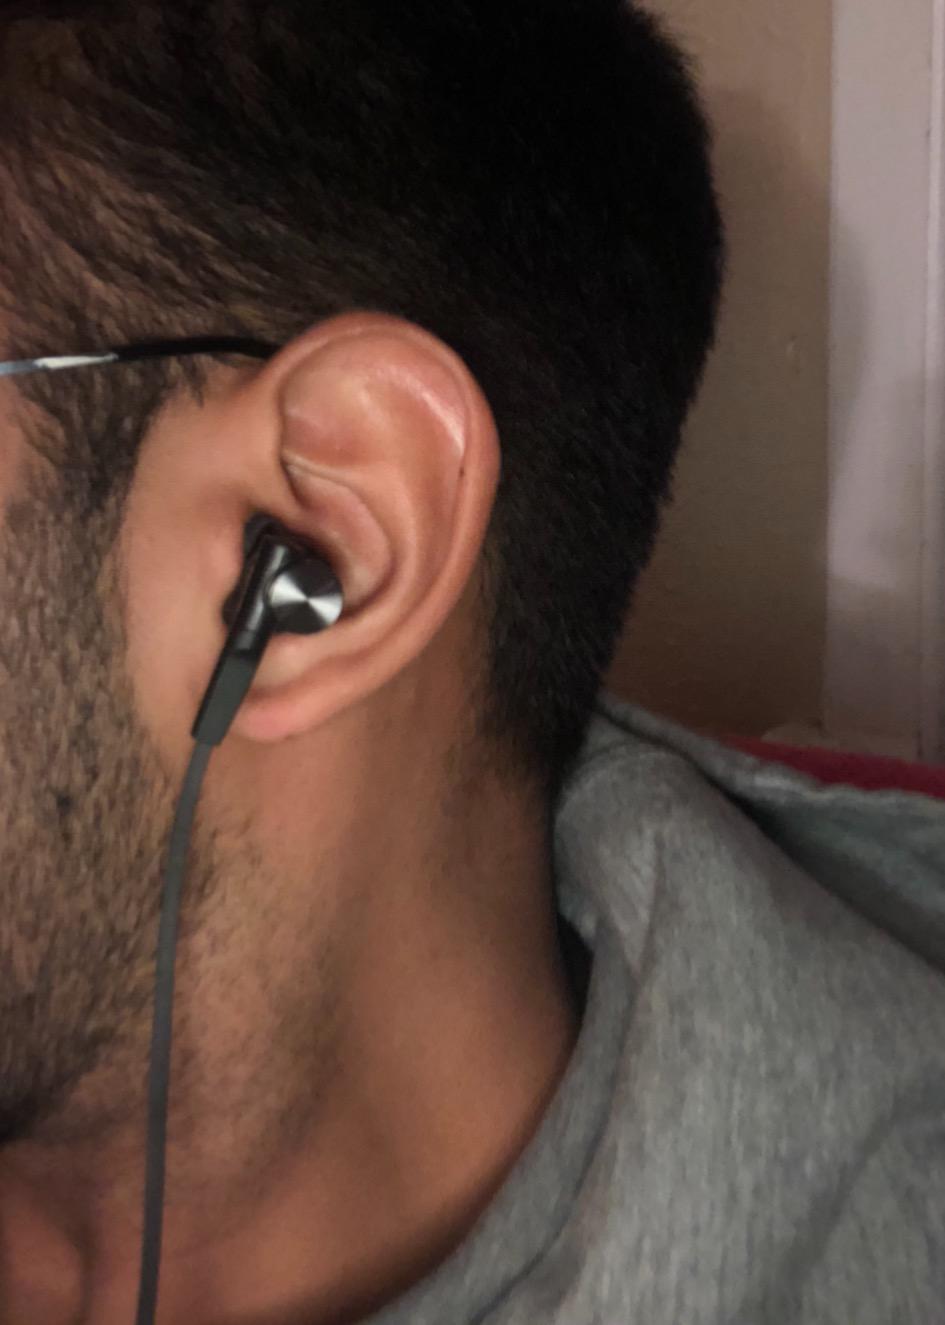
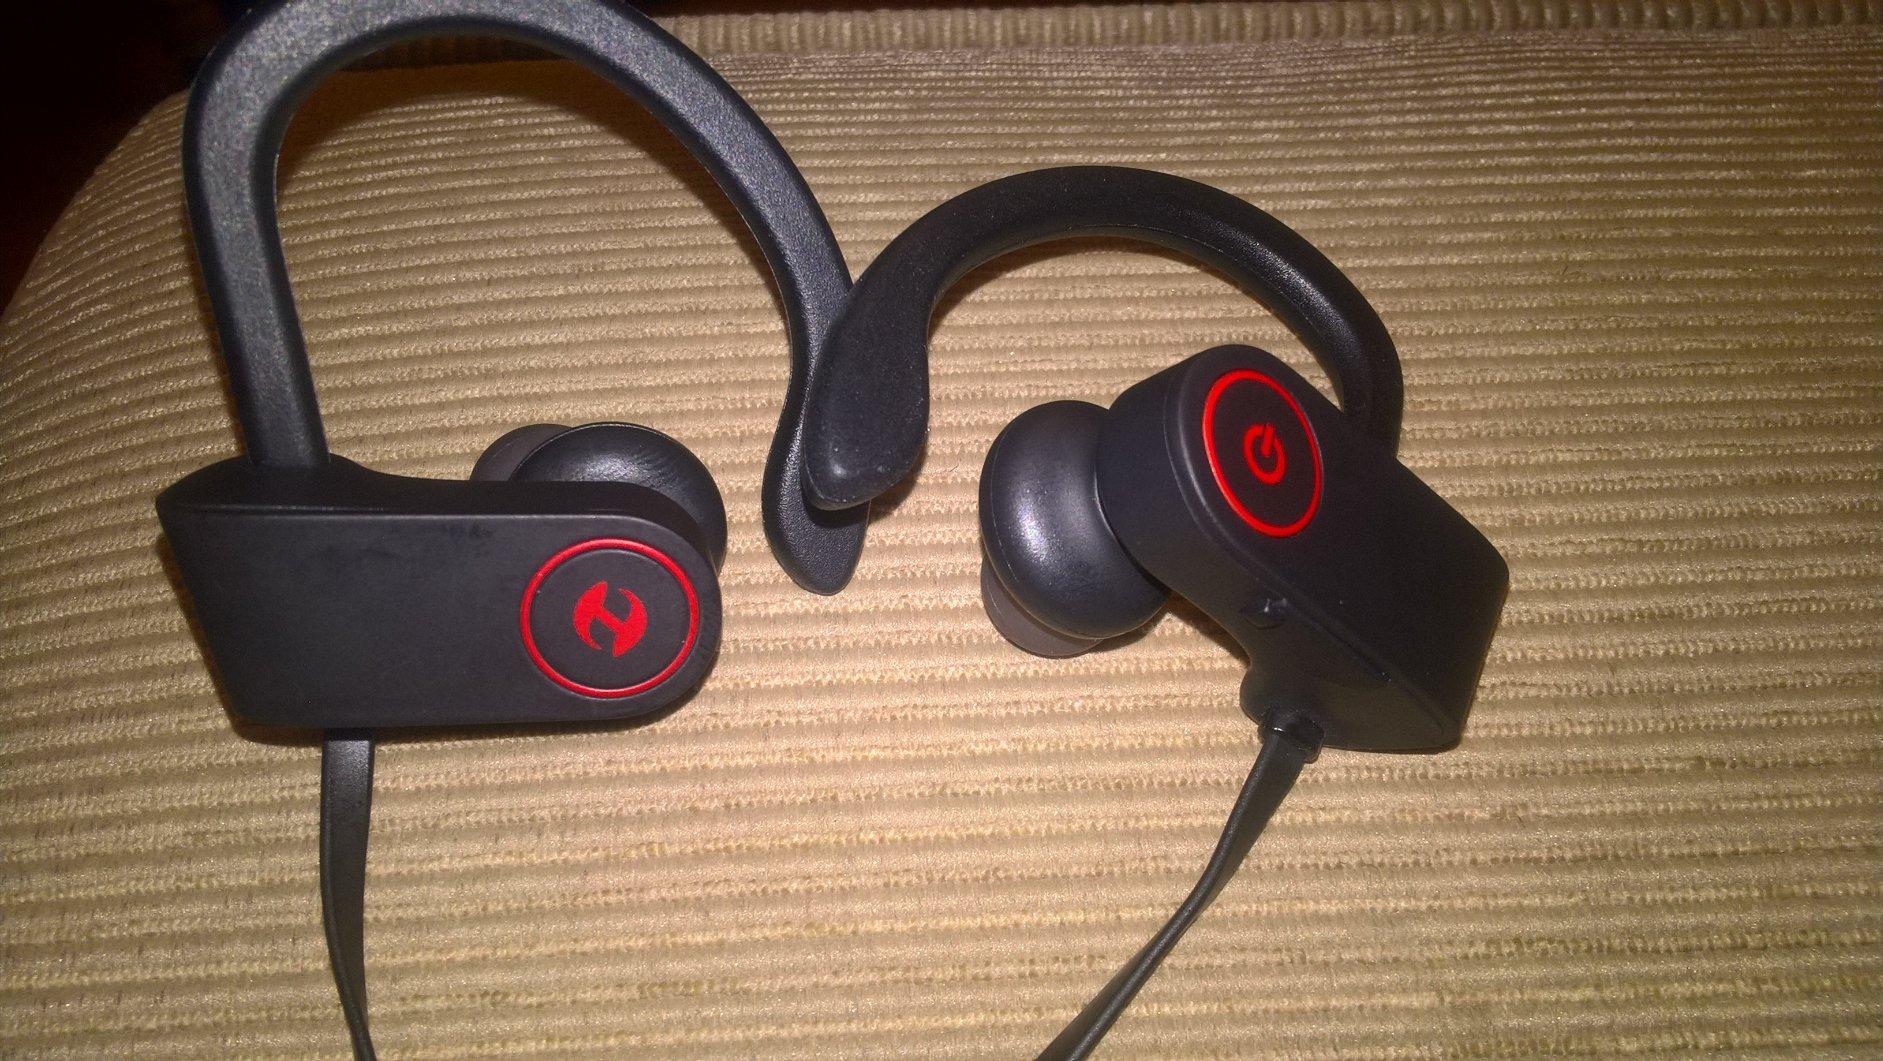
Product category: headphones
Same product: no